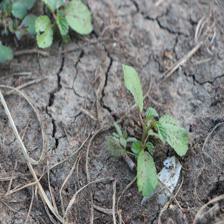
Label: BroadLeafWeed